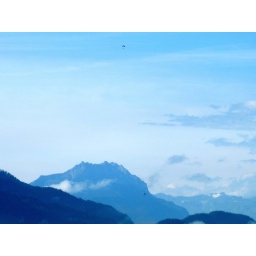
View from the 11th floor panoramic balcony of the Starwood Hotel in Dornbirn. Two paragliders taking advantage of the morning thermals.